502d Air Operations Group

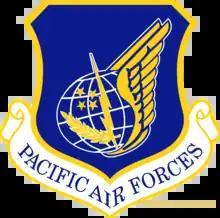

The 502d Air Operations Group in an inactive United States Air Force unit. It was last active in October 2006 at Hickam Air Force Base, Hawaii, where it had served as the umbrella for intelligence and operational support units under Pacific Air Forces